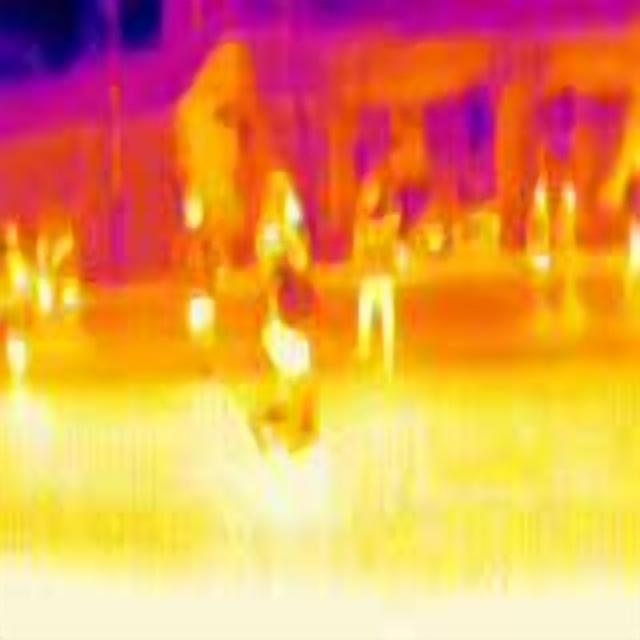
Detected objects:
label: person
label: person
label: person
label: person
label: person
label: person
label: person
label: person